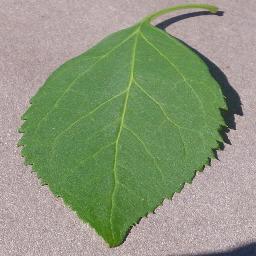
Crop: cherry
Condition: (including_sour)_healthy